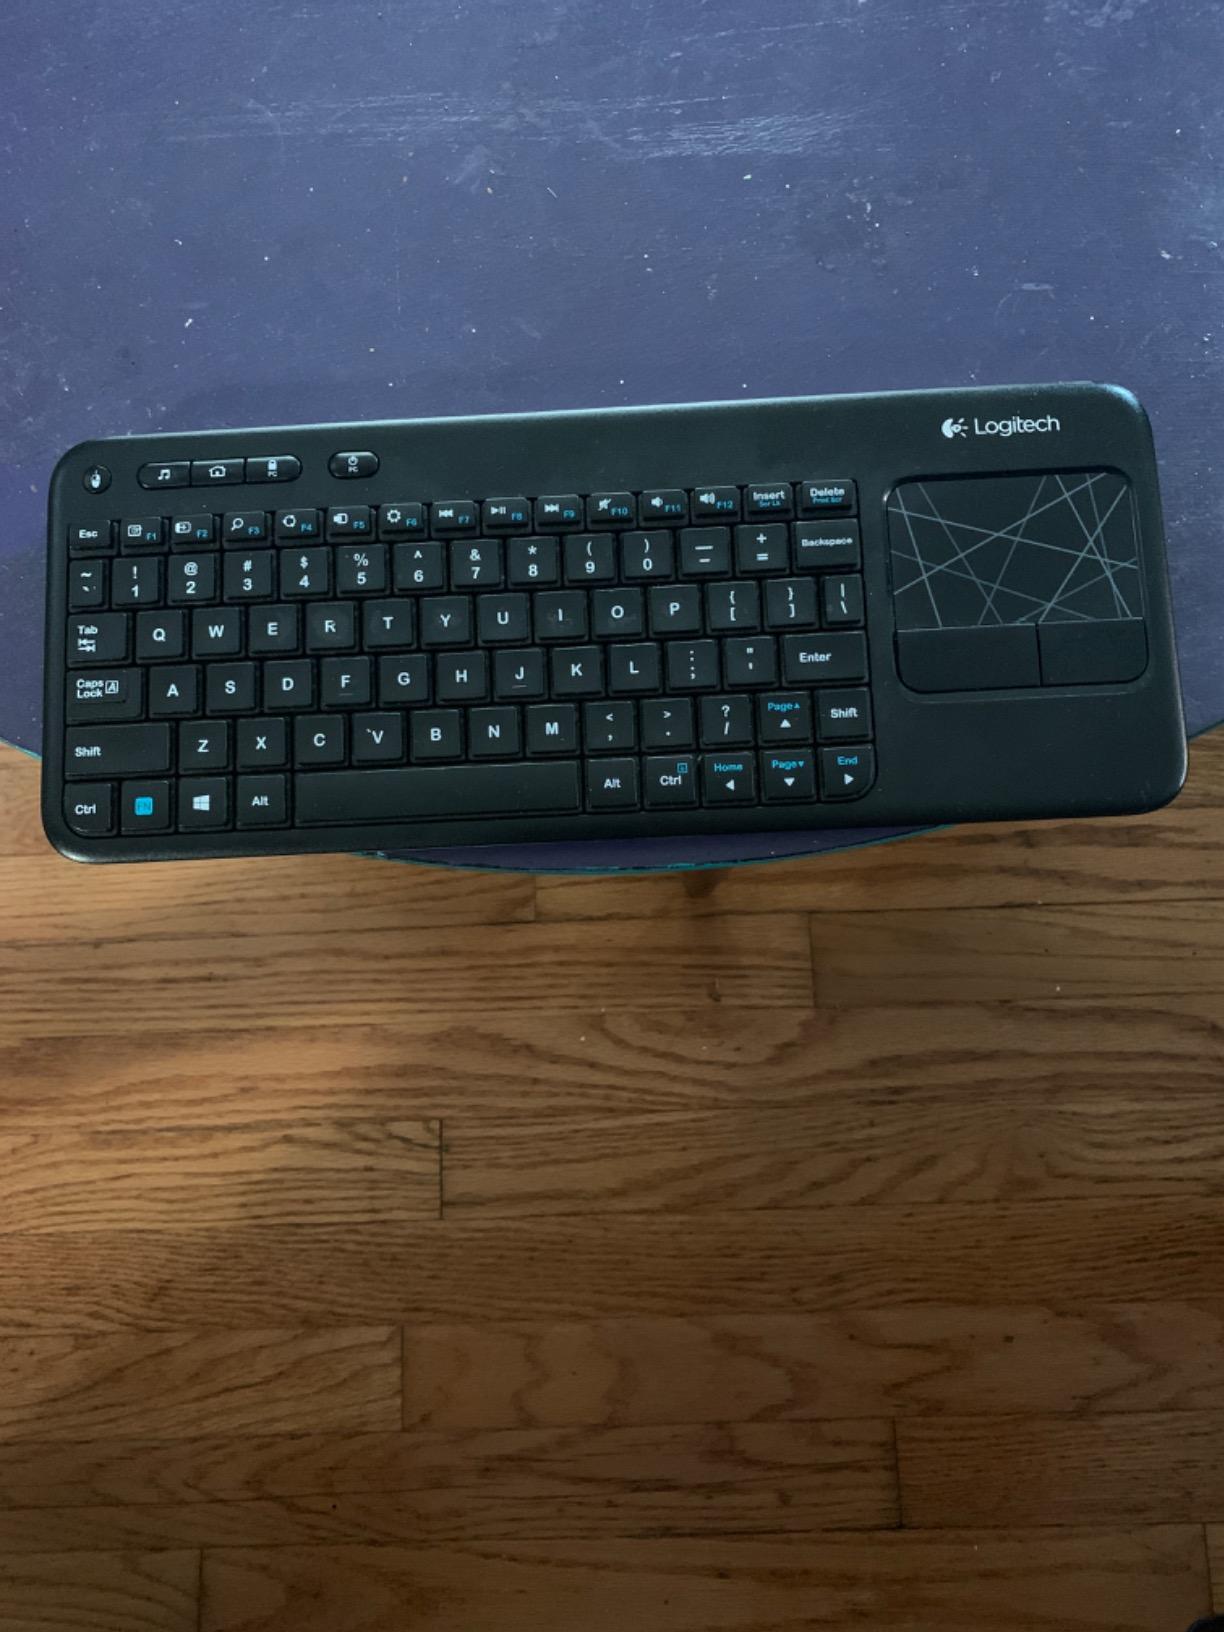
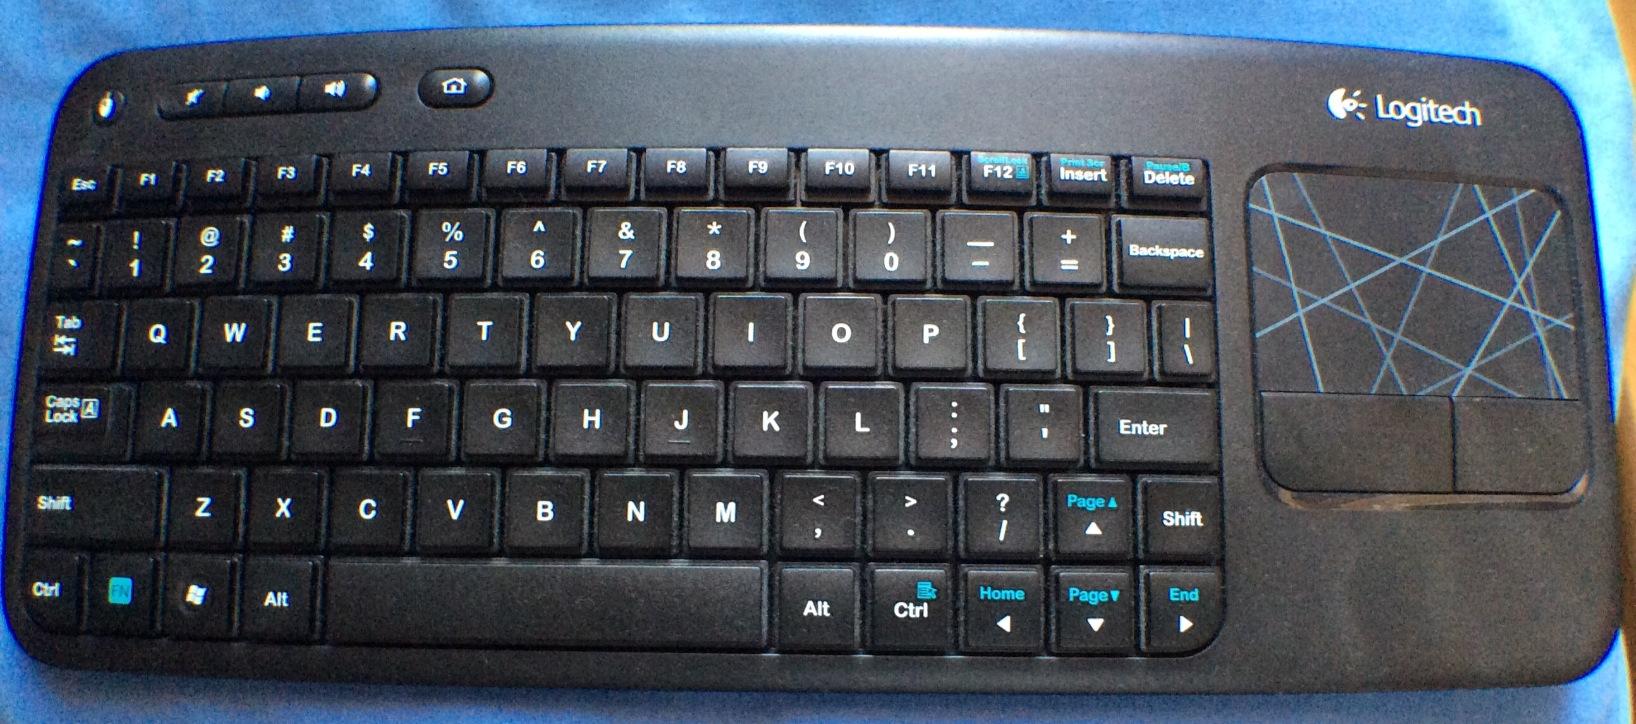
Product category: keyboard
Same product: yes